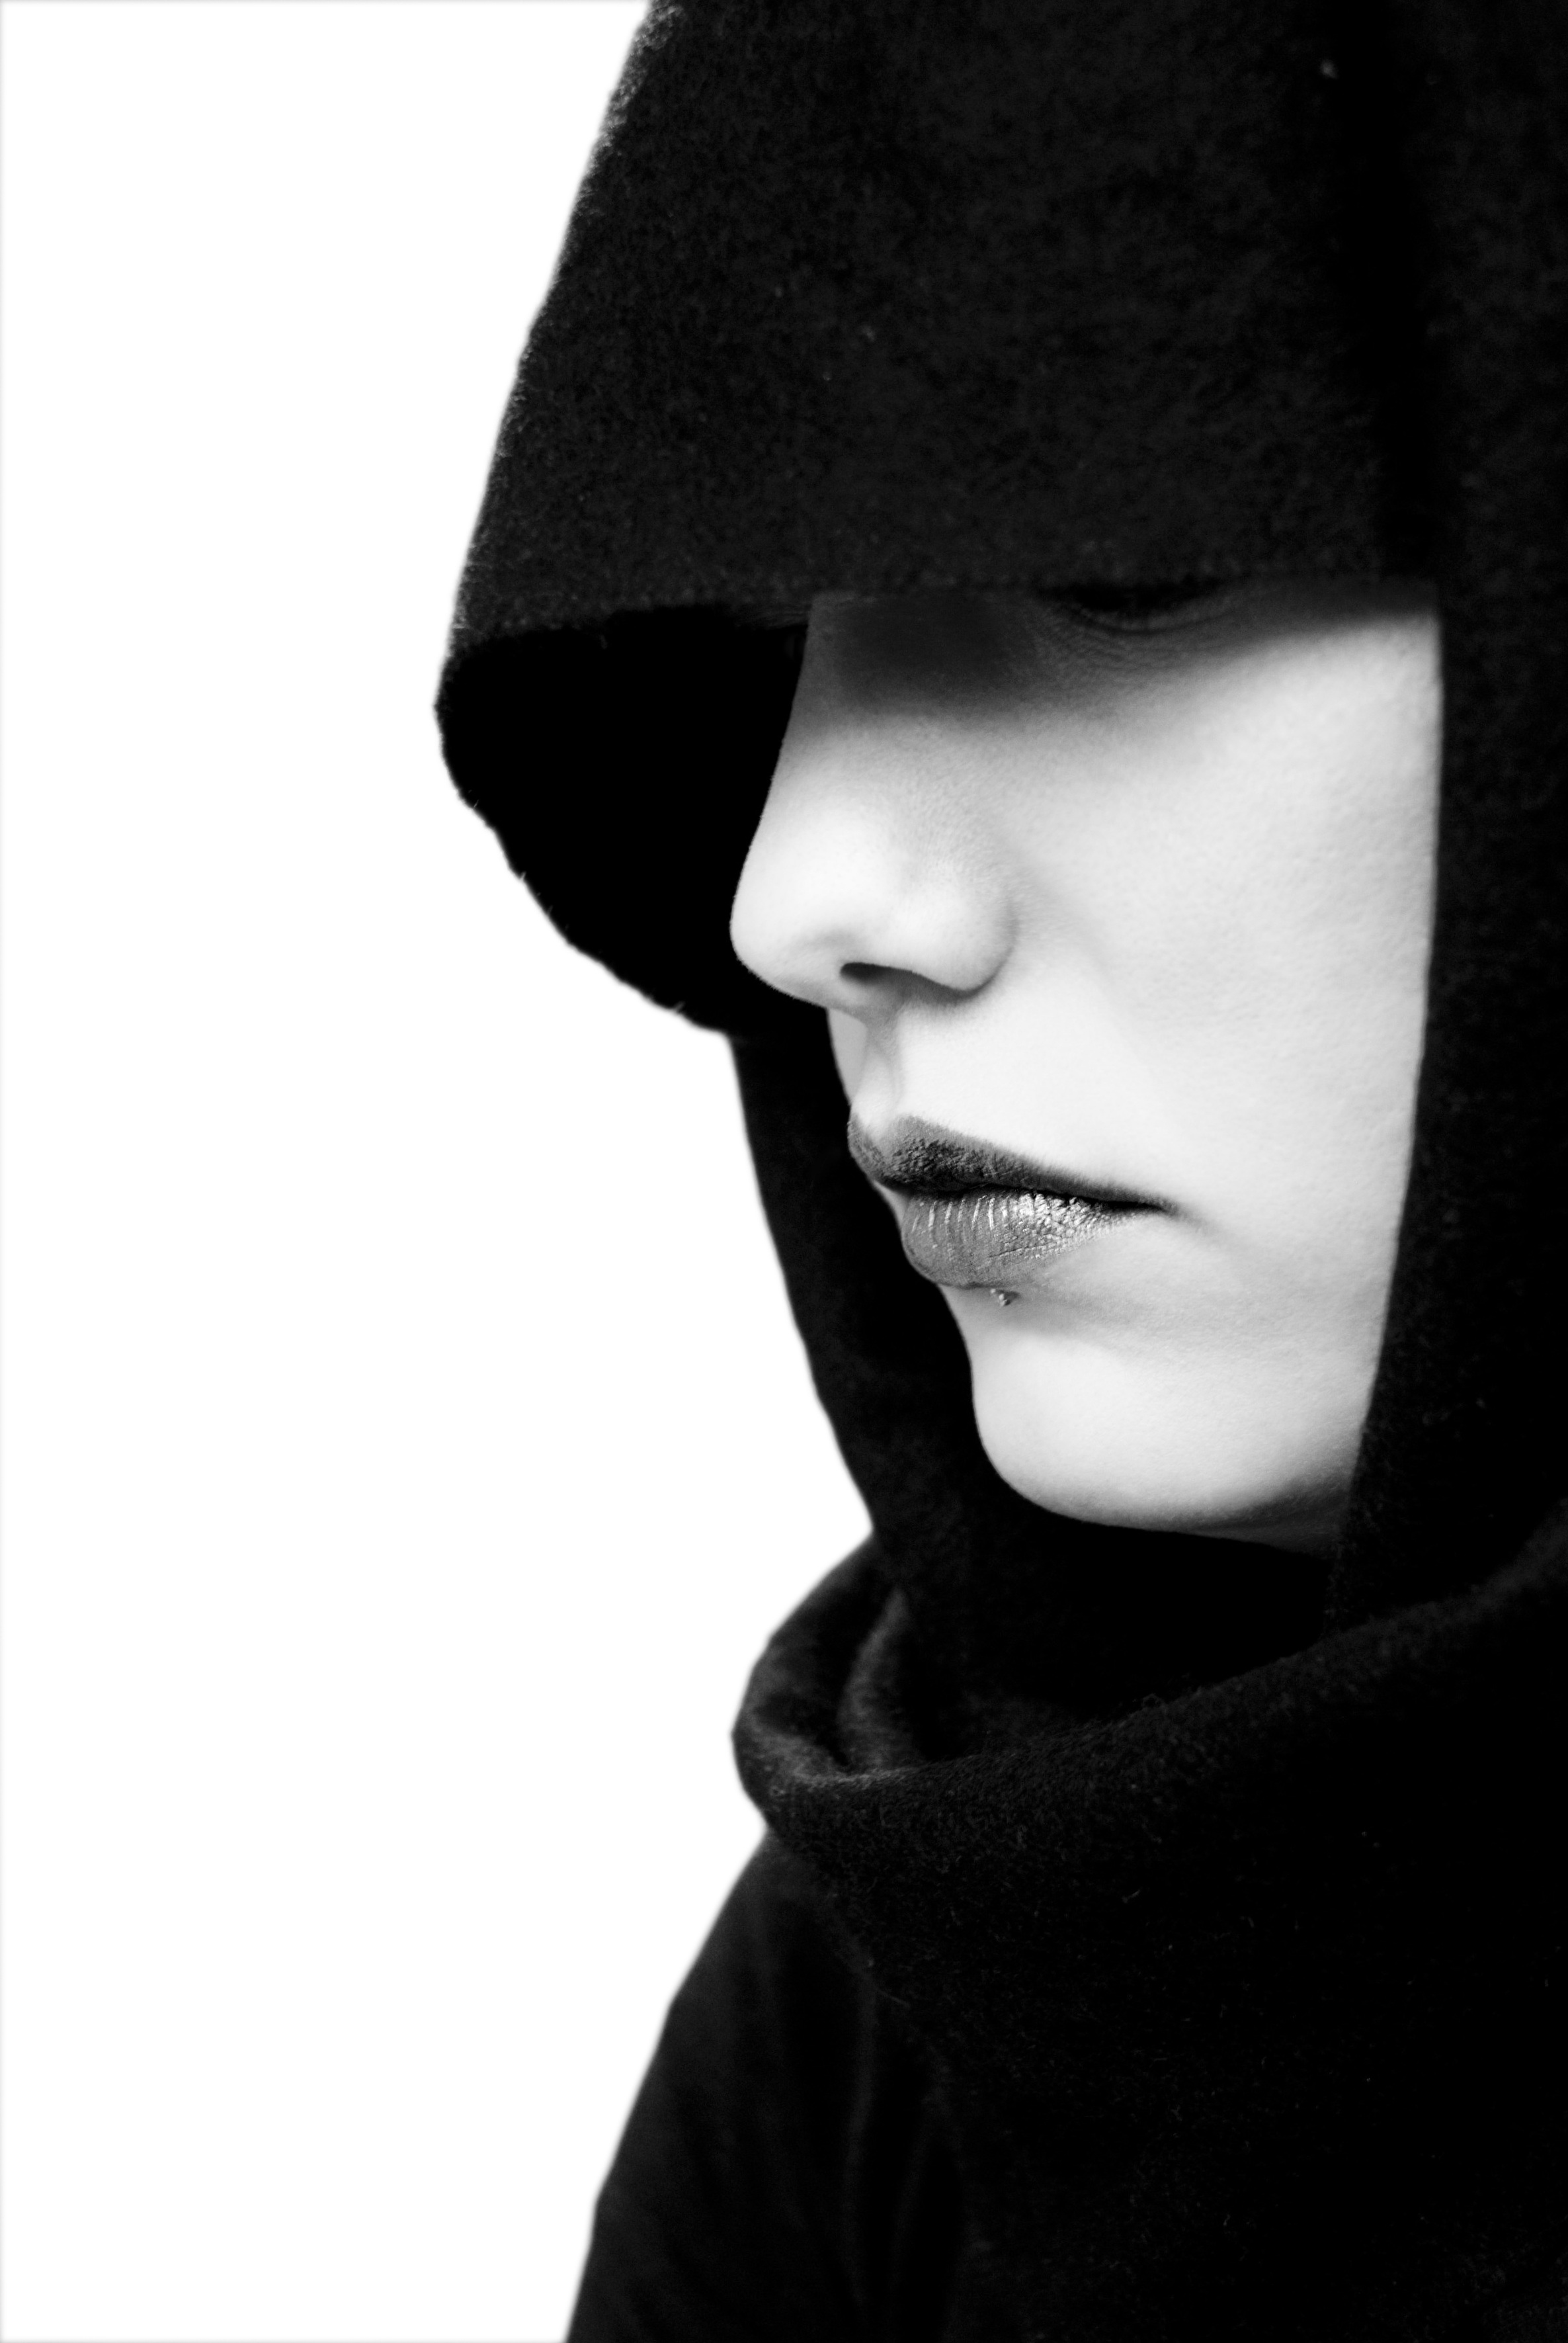
black and white, girl, fur, portrait, hat, clothing, black, monochrome, mouth, face, cap, head, ms, veiled, monochrome photography, fashion accessory